Jeffrey Boam

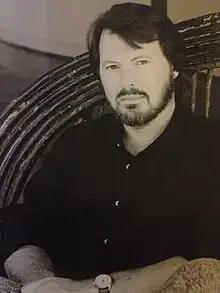

Jeffrey David Boam (November 30, 1946 – January 26, 2000) was an American screenwriter and film producer. He is known for writing the screenplays for "The Dead Zone", "Indiana Jones and the Last Crusade", "Innerspace", "The Lost Boys", and "Lethal Weapon 2" and "3". Boam's films had a cumulative gross of over US$1 billion. He was educated at Sacramento State College and UCLA. Boam died of heart failure on January 26, 2000, at age 53.